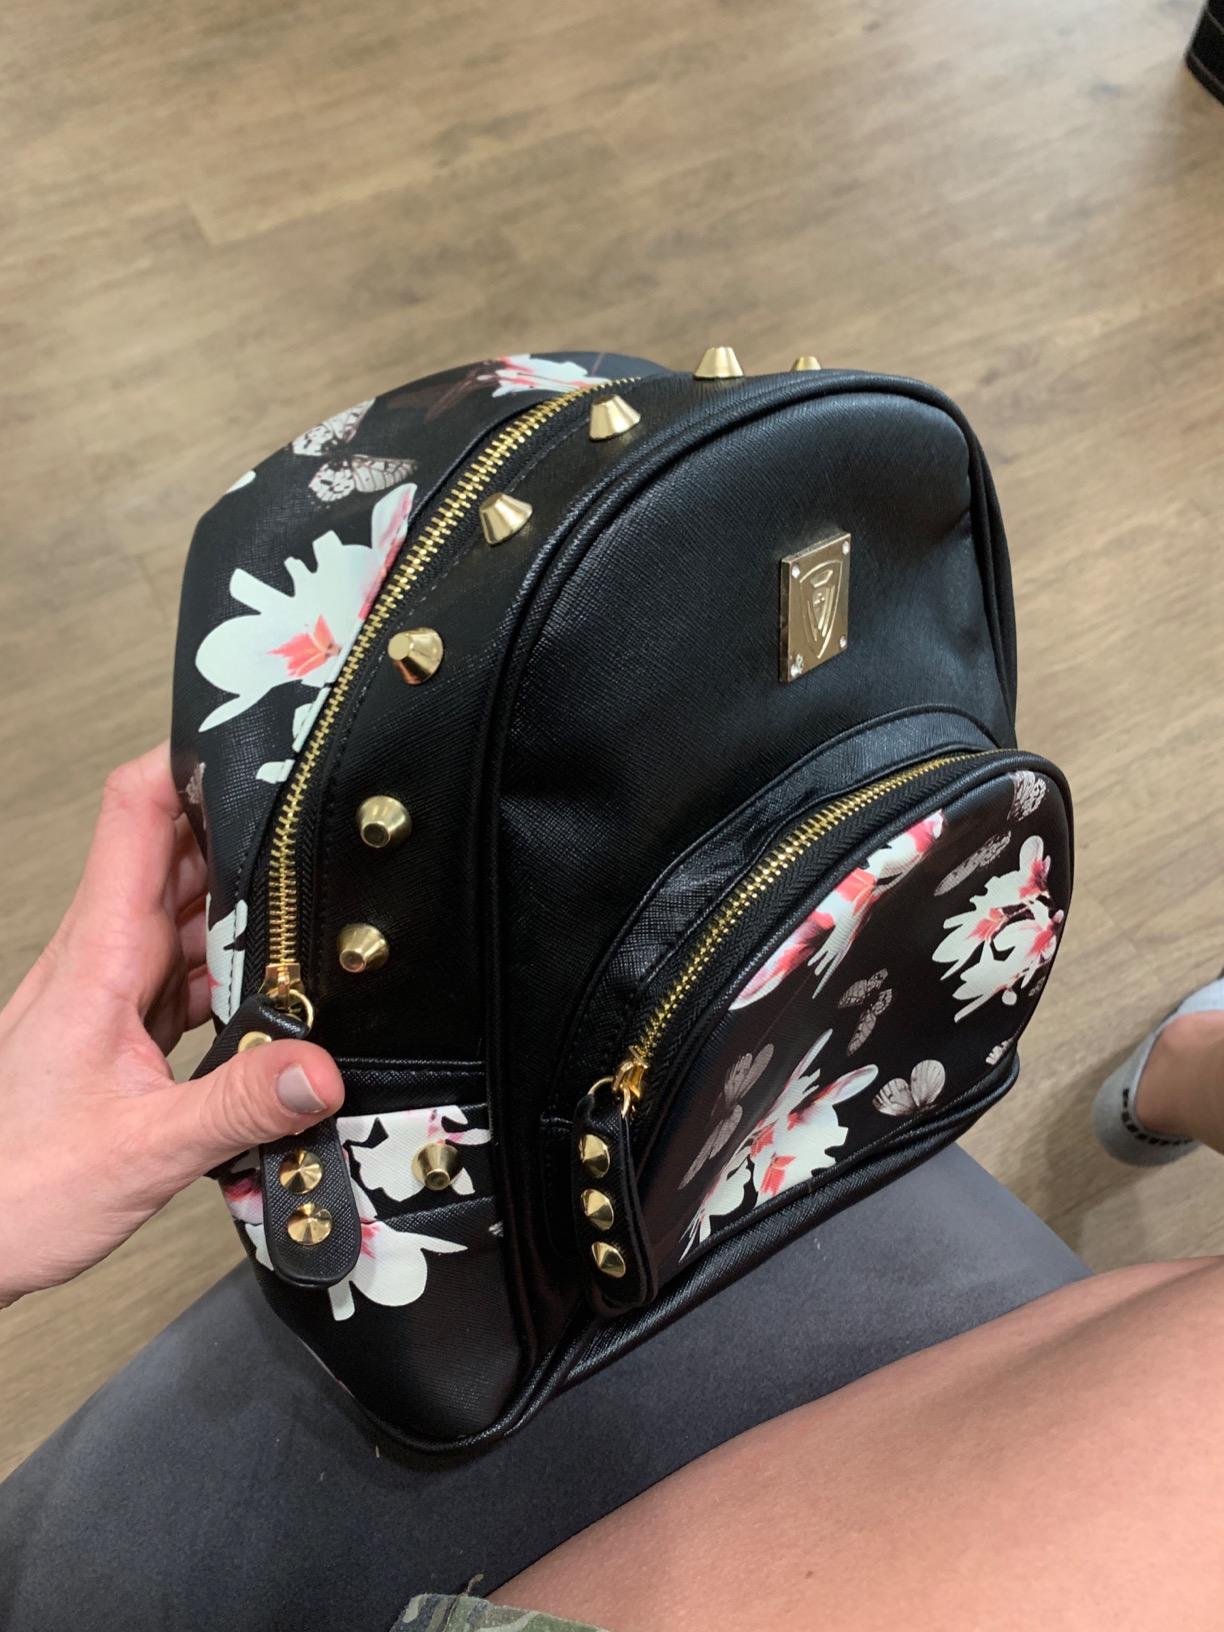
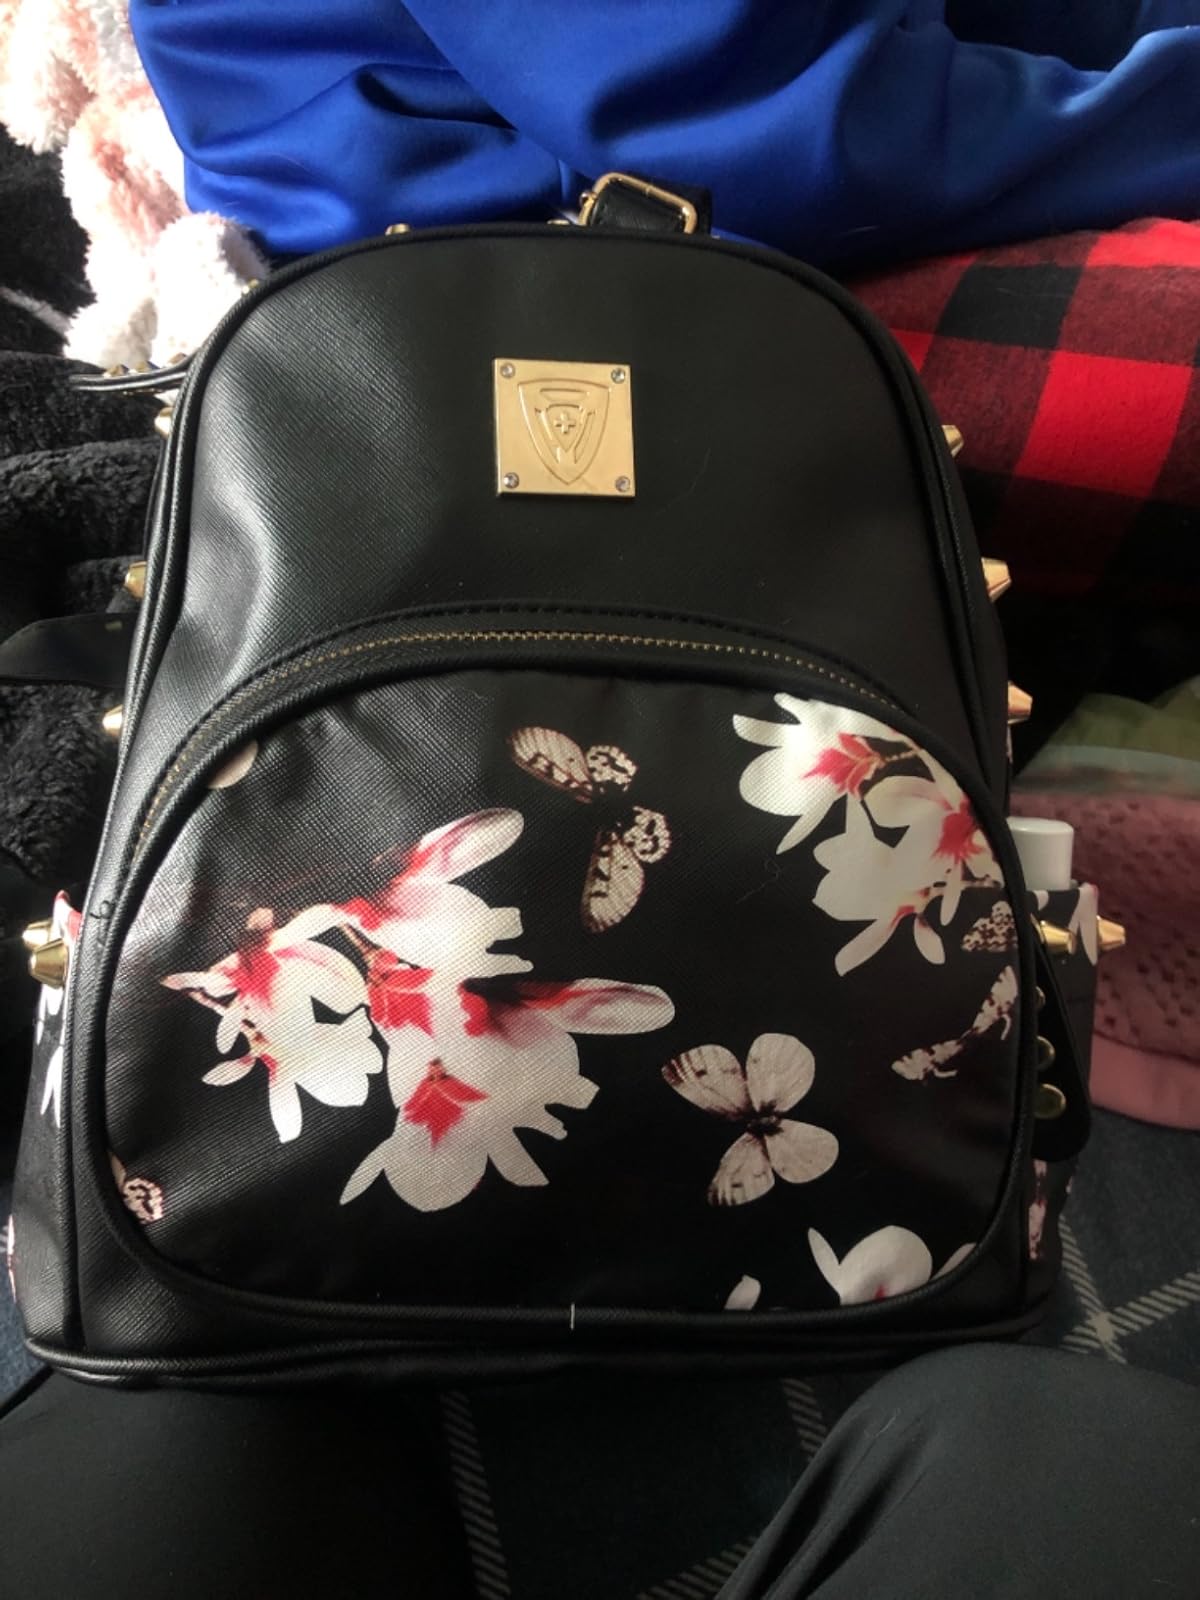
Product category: accessories_handbag
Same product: yes